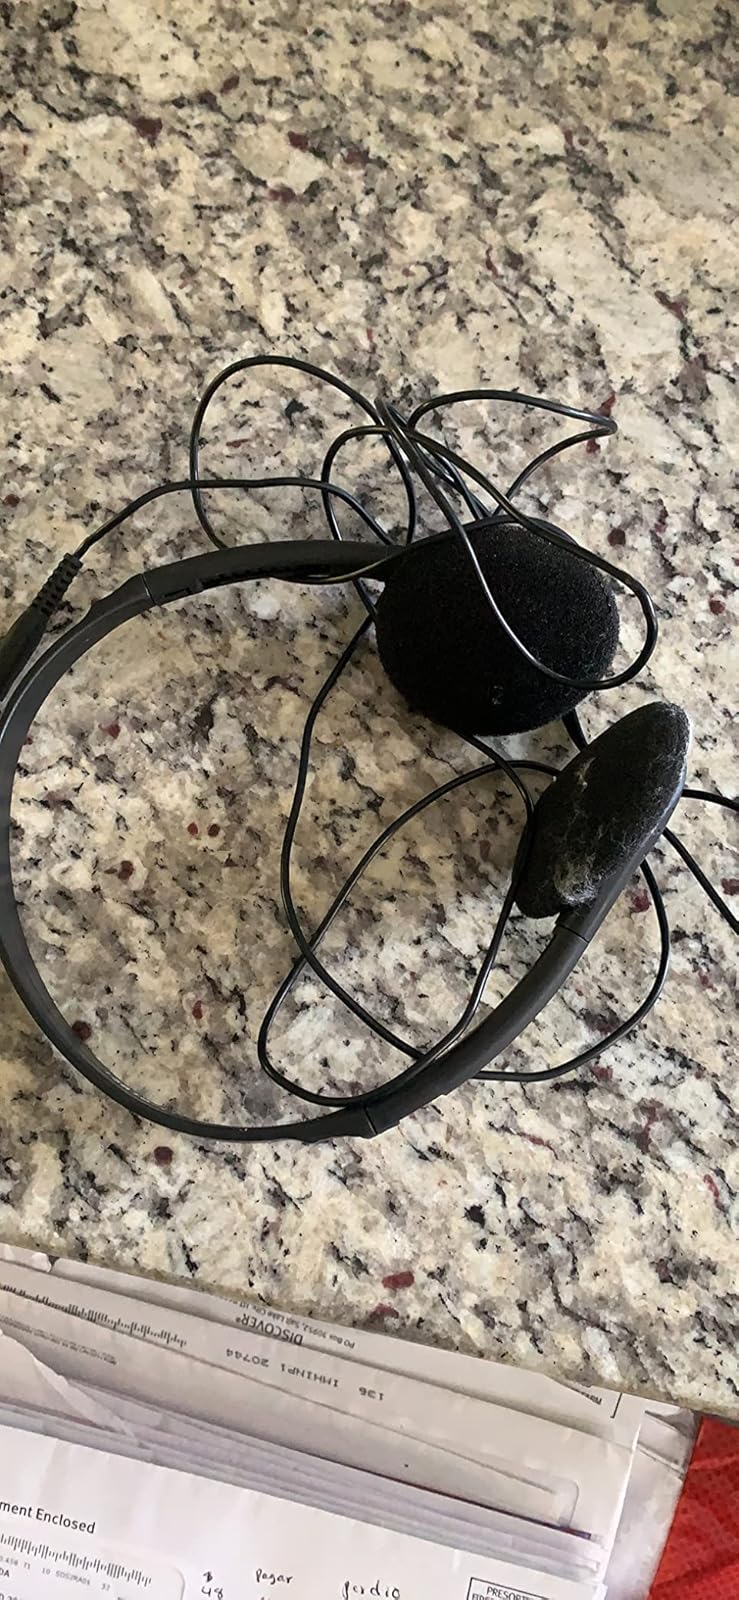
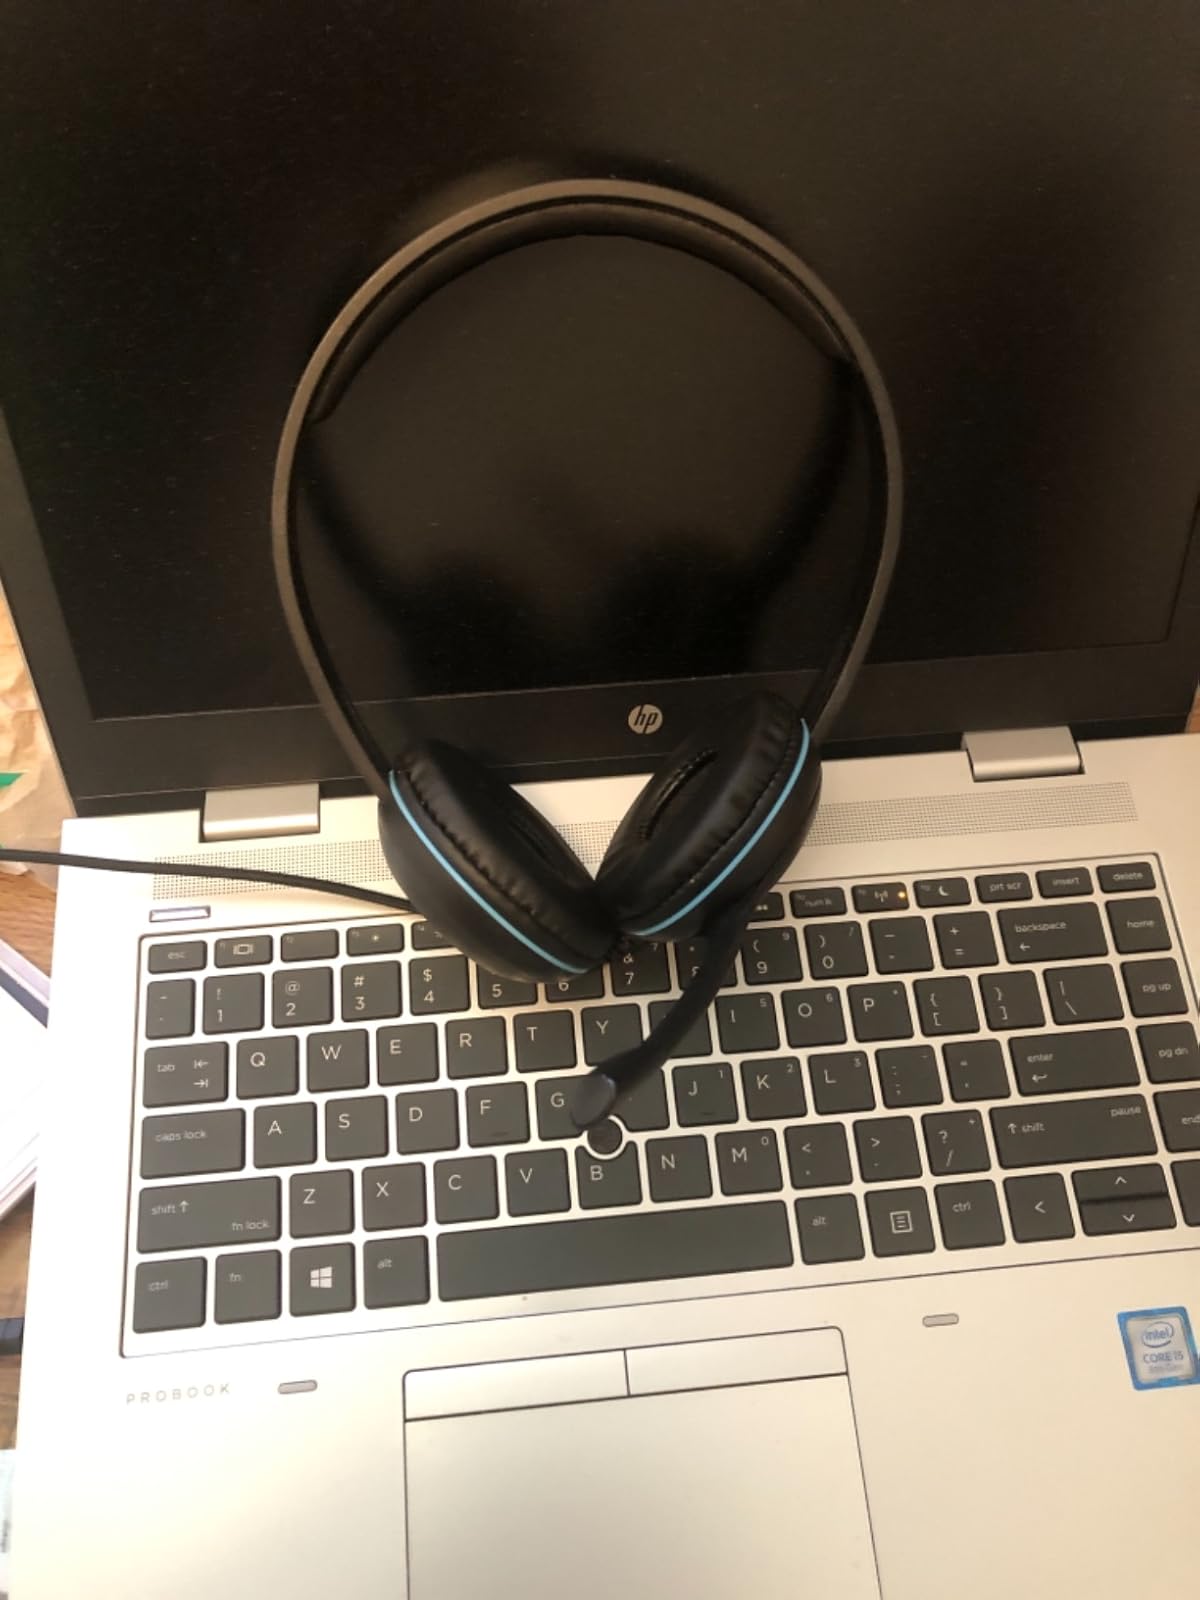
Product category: headphones
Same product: no